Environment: real
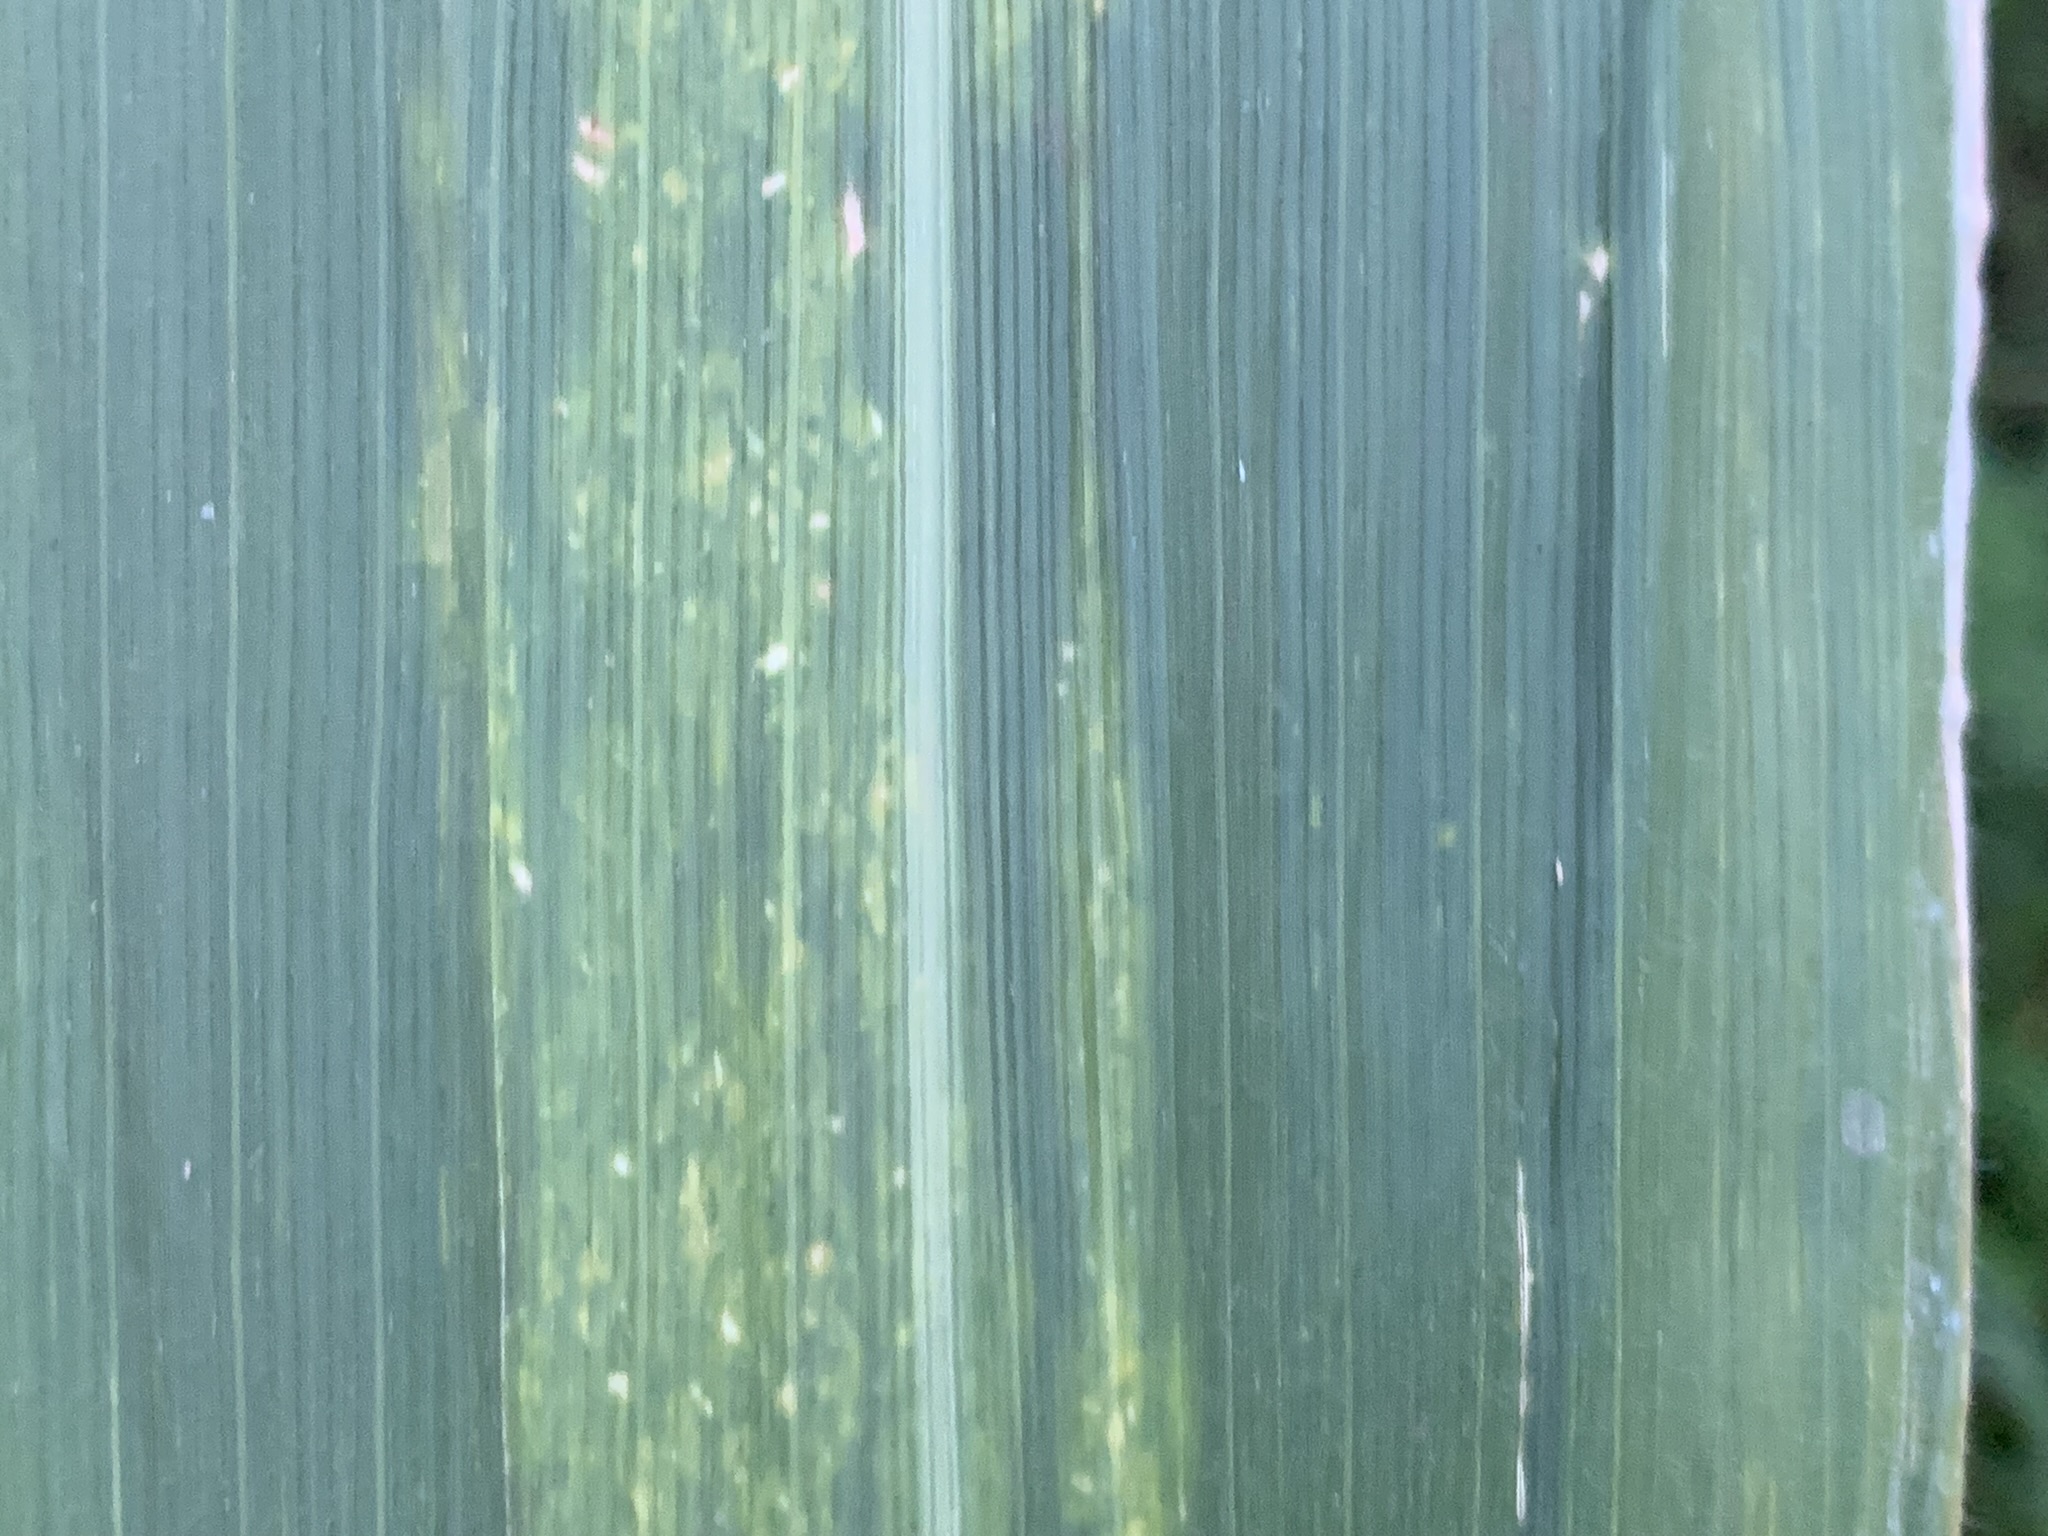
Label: lethal_necrosis